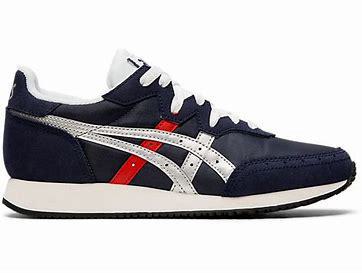
Brand: Asics
Model: Tarther OG